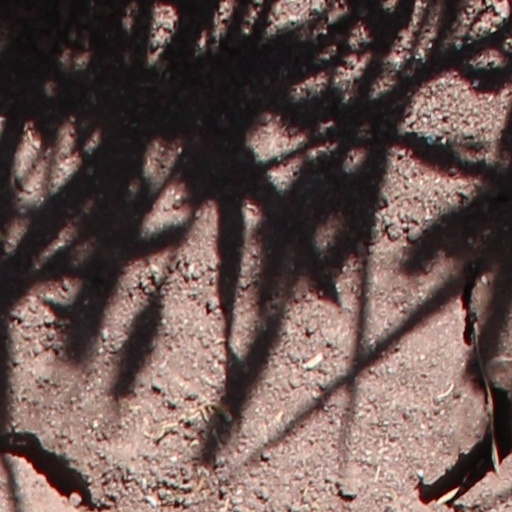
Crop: wheat